Dr. Octagonecologyst

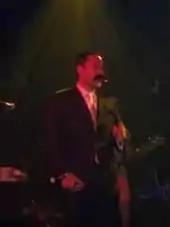
Dan Nakamura received praise for the album's production.

The album was initially released by Bulk Recordings on May 7, 1996, under the shorter title "Dr. Octagon". Although the album sold relatively well, Nakamura has said it was under-promoted because it was released by an independent label. In the United States, the album was issued by Bulk Records on vinyl as a double LP, and on compact disc with bonus tracks. Separately, it was also issued by Mo' Wax in the UK as a triple LP and CD, reflecting the track listing of the Bulk Recordings compact disc. "When we did this record we thought of it as an underground joint", Nakamura said. None of the offers made by major record companies appealed to Nakamura and Thornton until DreamWorks Records offered to release the album nationally. In 1997, the label released the full album in the US under the extended title "Dr. Octagonecologyst", which featured five new songs. "Dr. Octagonecologyst" was re-released on triple vinyl in June 2017 by Geffen/UMe/Universal via Get on Down, which included the original album, unreleased tracks from the era, and remixes.